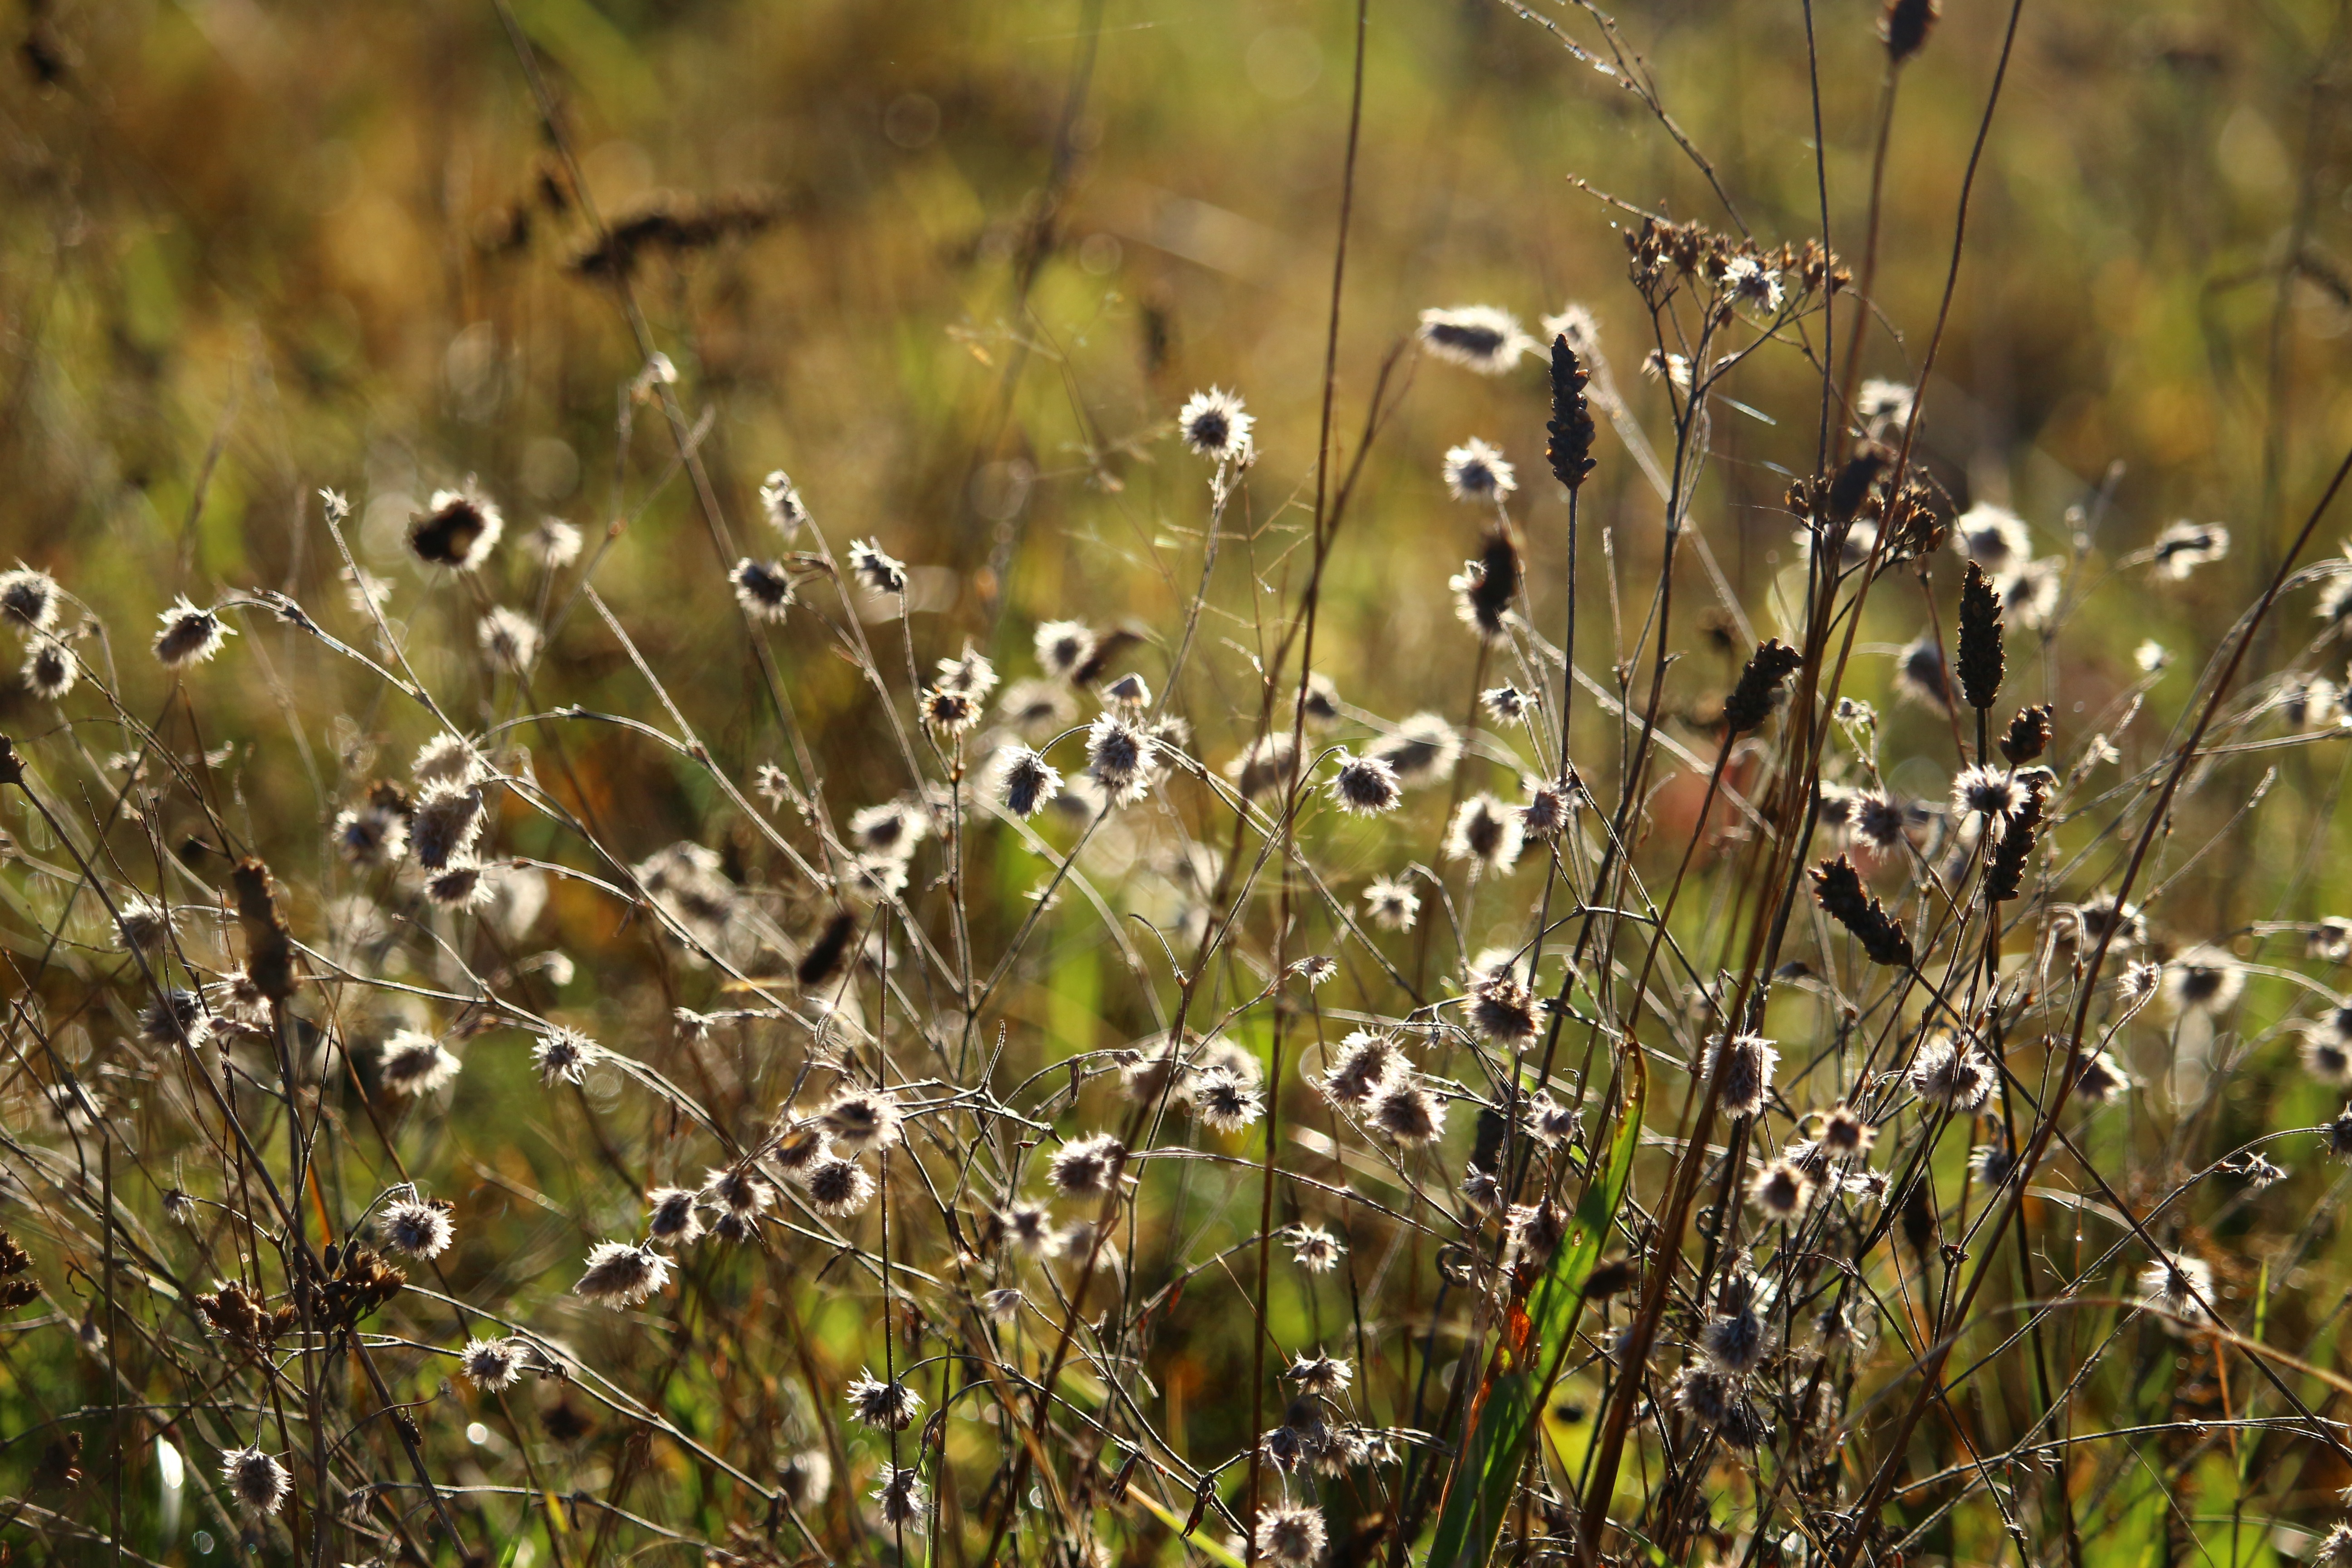
water, nature, grass, branch, dew, plant, lawn, meadow, prairie, leaf, flower, dry, wildlife, green, pasture, autumn, botany, flora, fauna, wildflower, close up, habitat, moisture, grasses, macro photography, flowering plant, natural environment, grass family, plant stem, land plant, rabbit clover